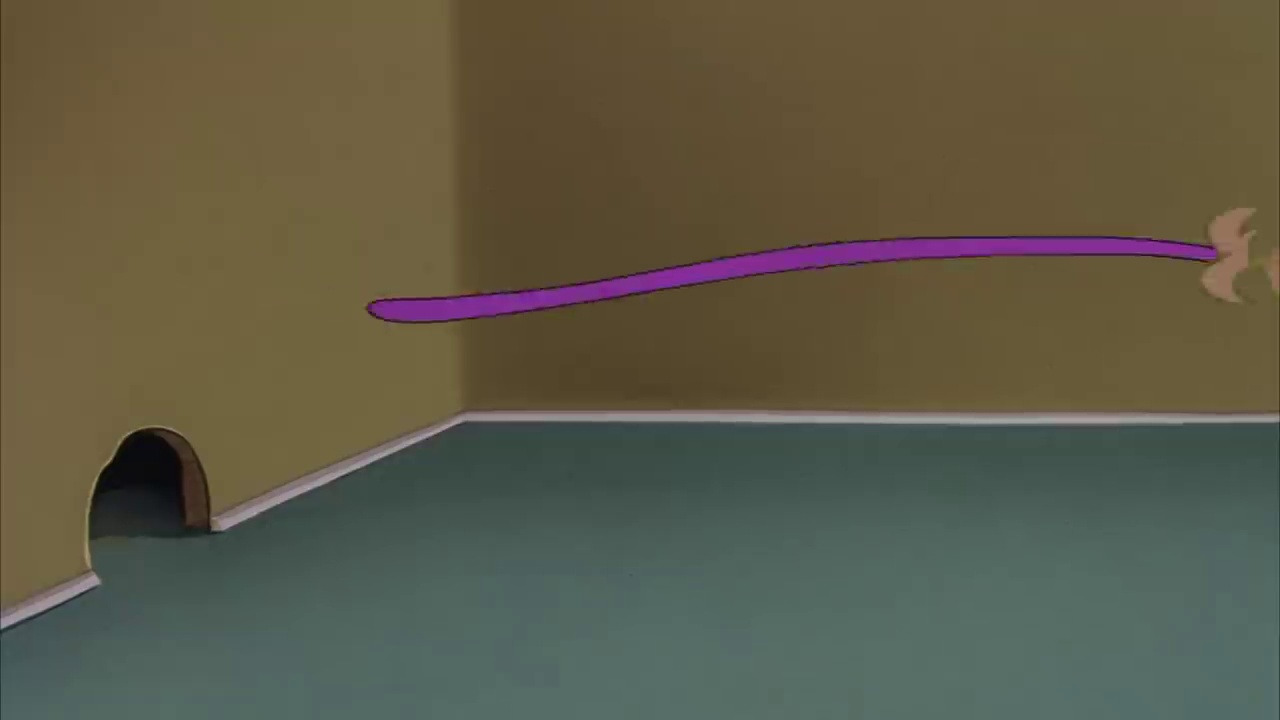
Portrait style: Cartoon Portrait